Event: Typhoon Ruby
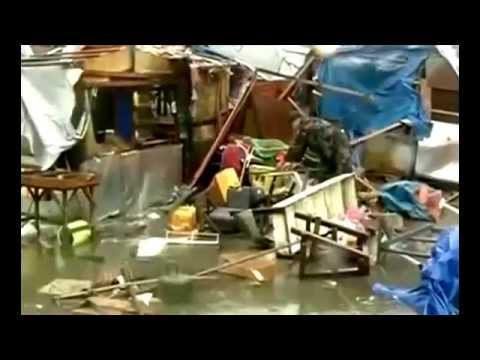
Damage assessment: damage